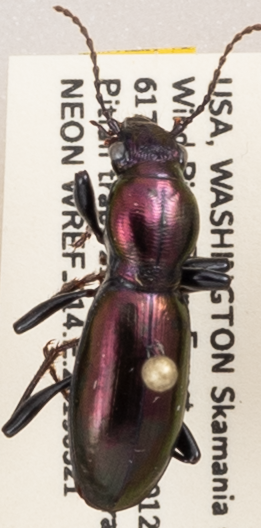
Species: Zacotus matthewsii
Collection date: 2019-05-21
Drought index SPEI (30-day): -1.578
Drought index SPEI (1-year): -2.09
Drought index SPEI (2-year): -2.09